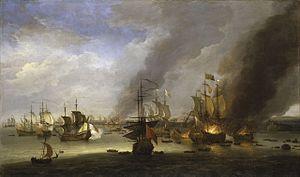
La bataille de Barfleur-La Hougue est une bataille navale pendant la guerre de la Ligue d'Augsbourg. En 1692, elle voit la victoire de la flotte anglo-hollandaise sur la flotte française du vice-amiral de Tourville, au large de la pointe du Cotentin.